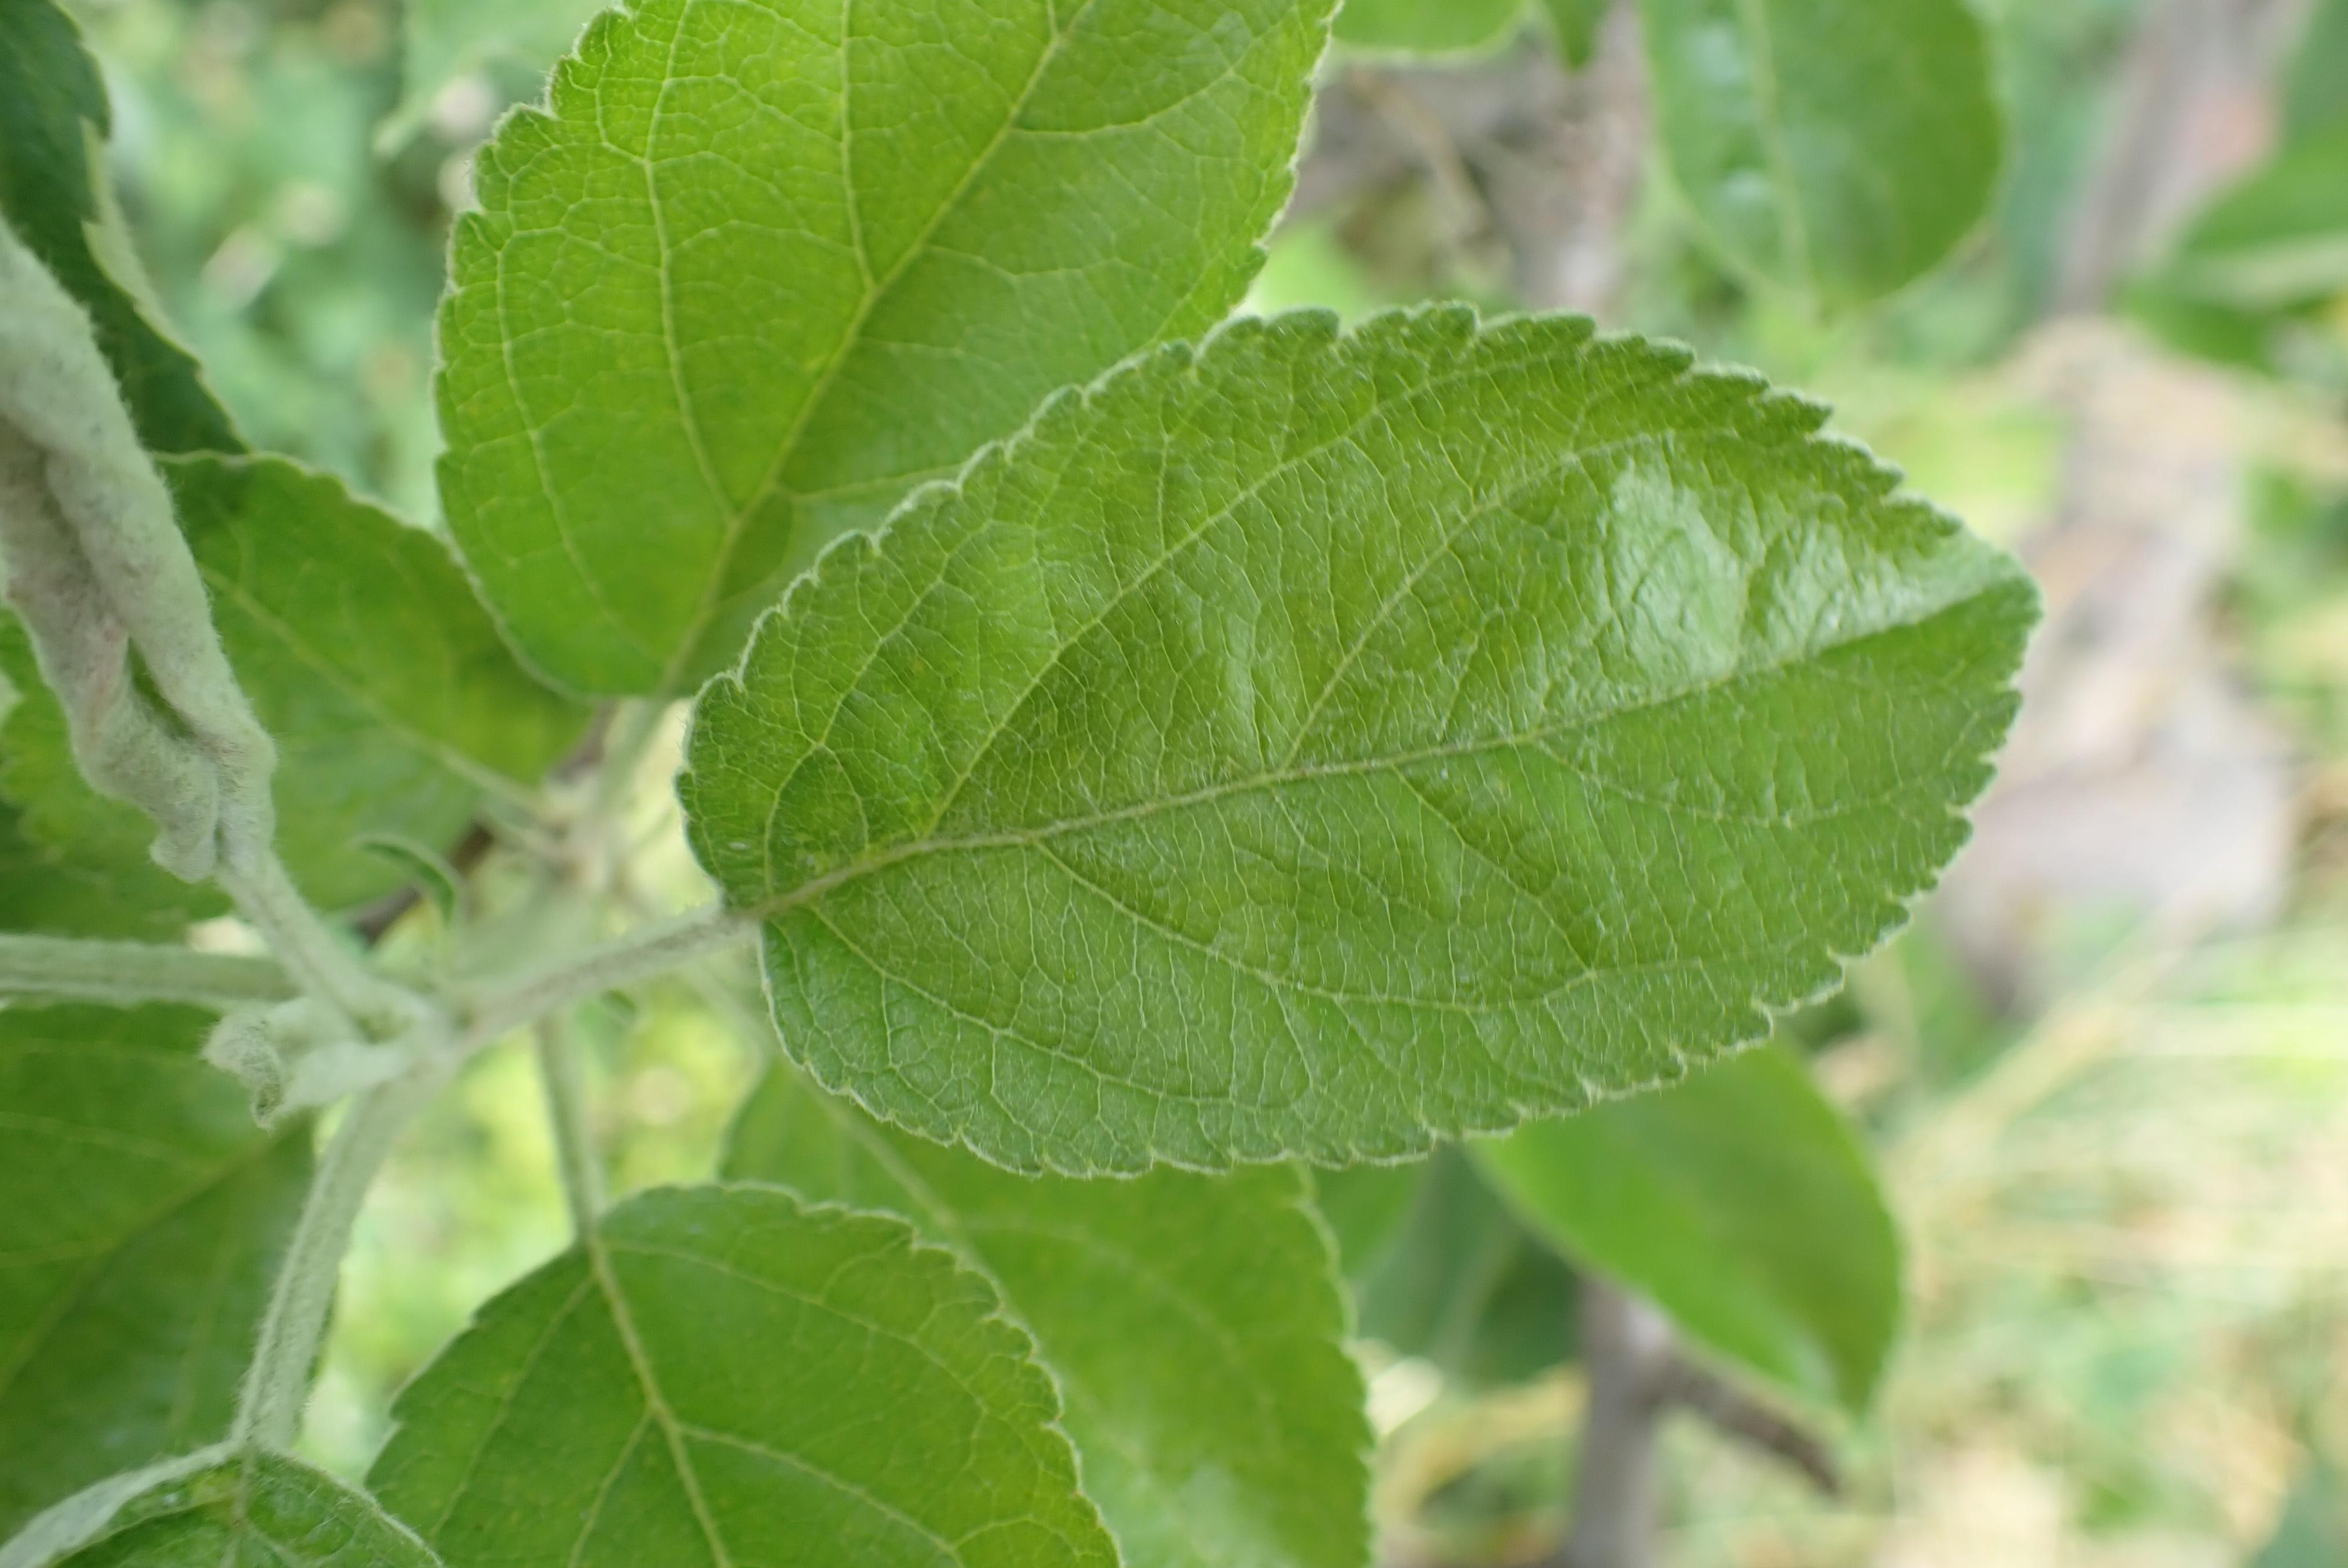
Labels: healthy